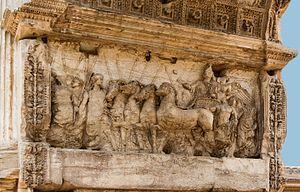
Le bas-relief du triomphe, Arc de Titus, Rome, Italie.